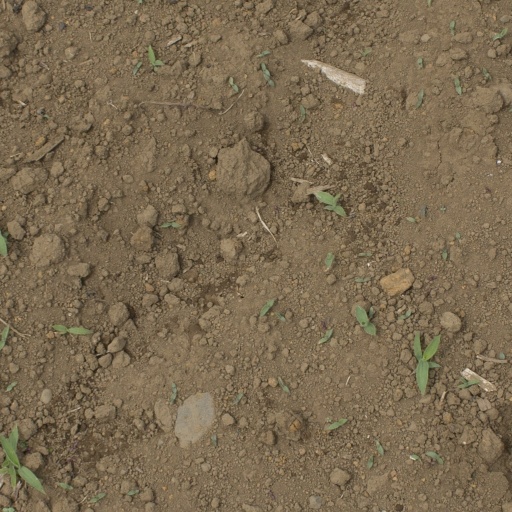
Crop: Jerusalem artichoke